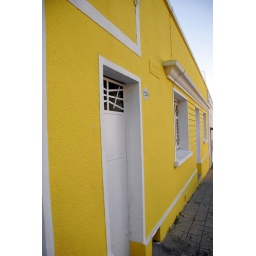
Day 4: A colorful building in Colonia del Sacramento, Uraguay. [20071119]